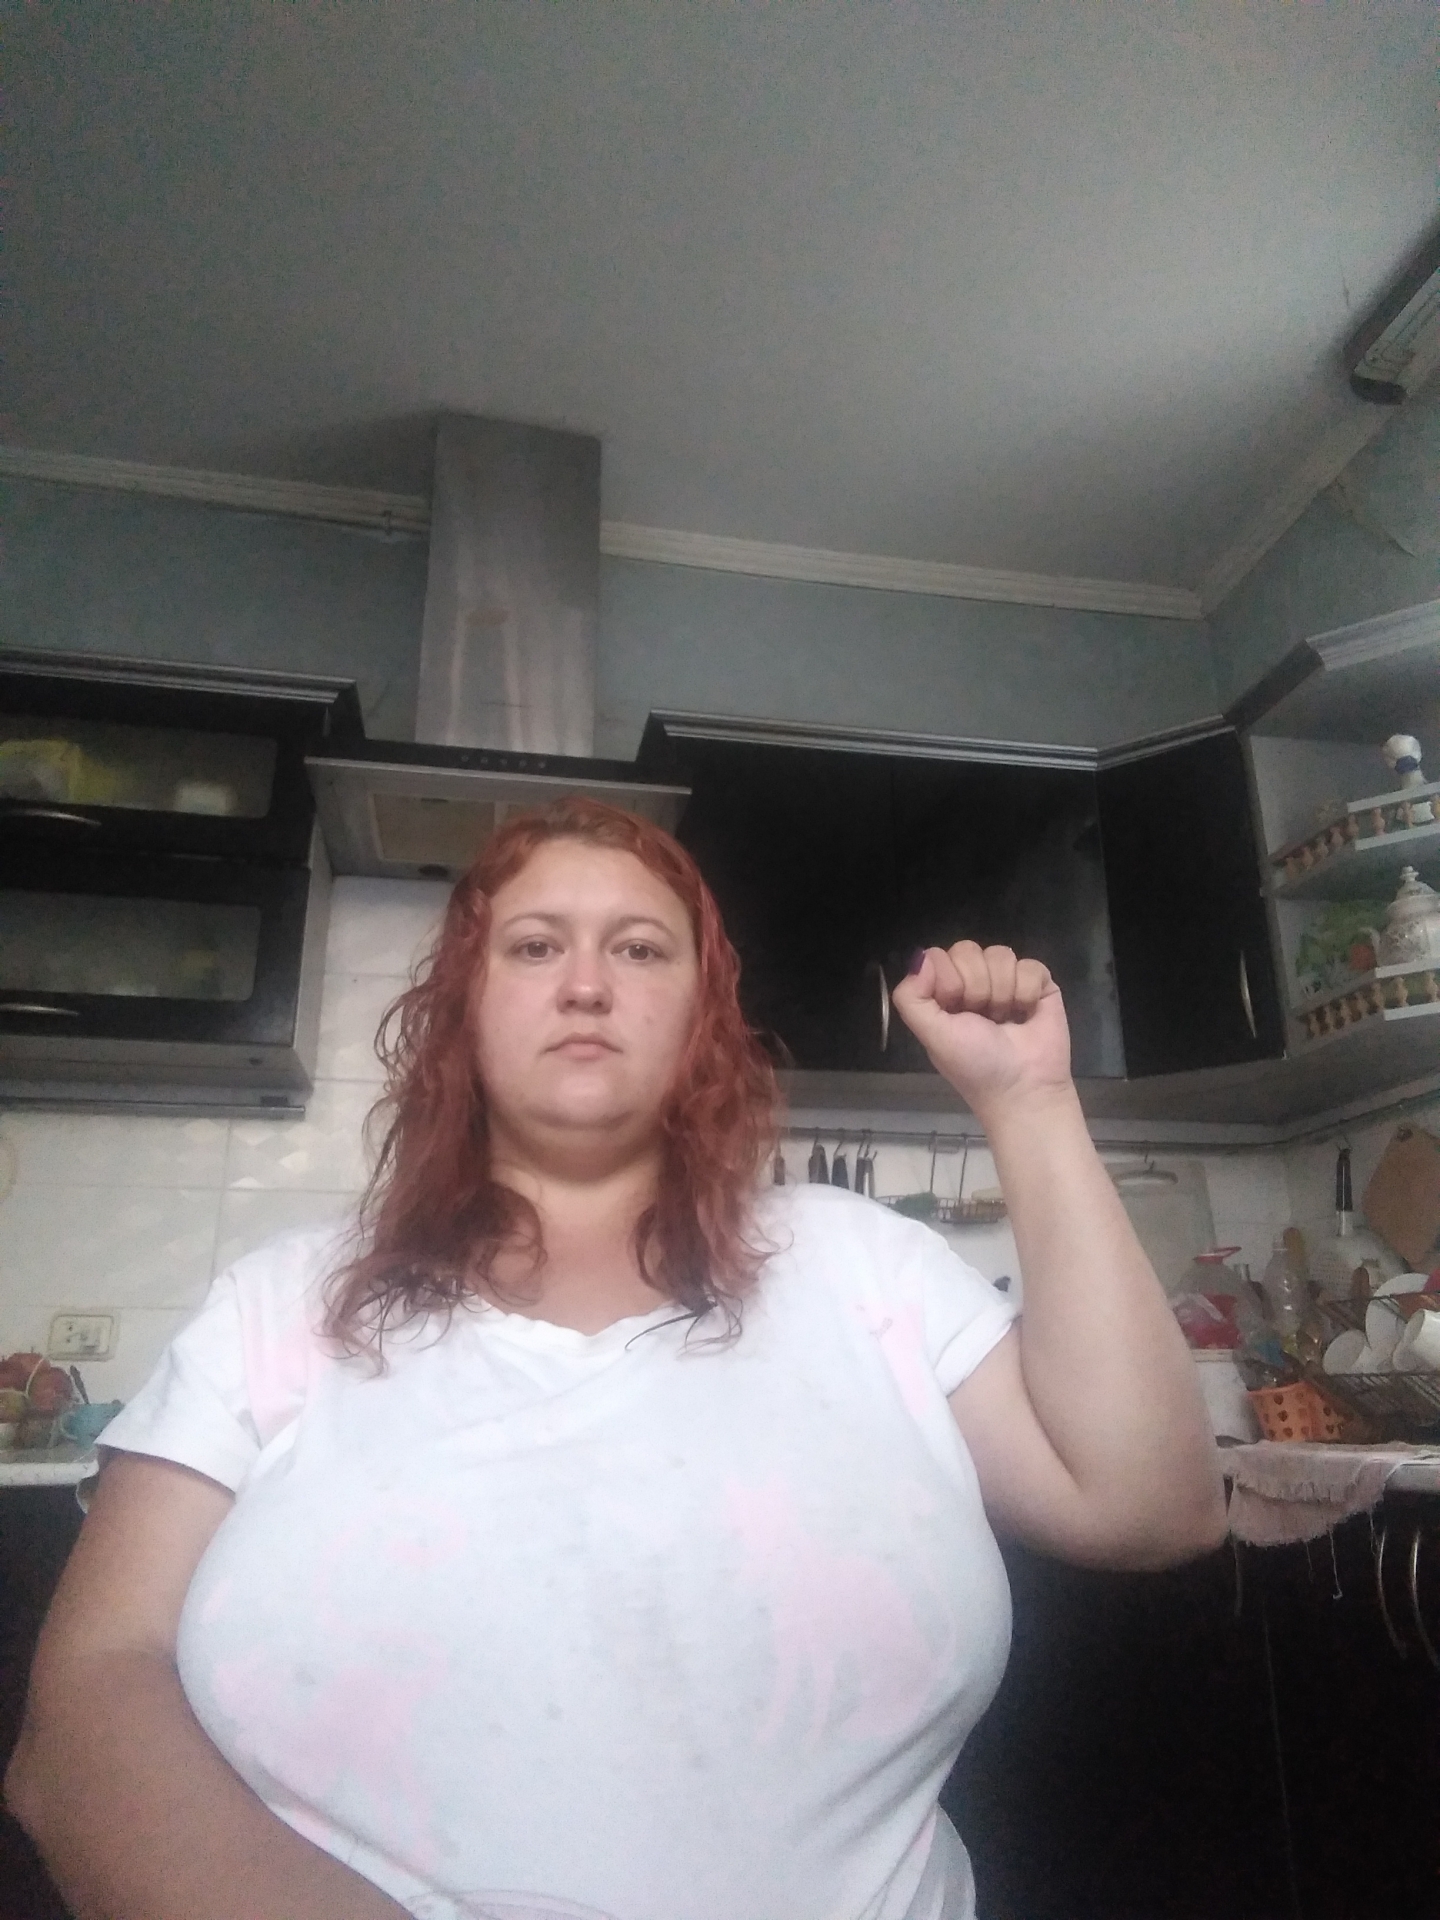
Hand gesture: fist